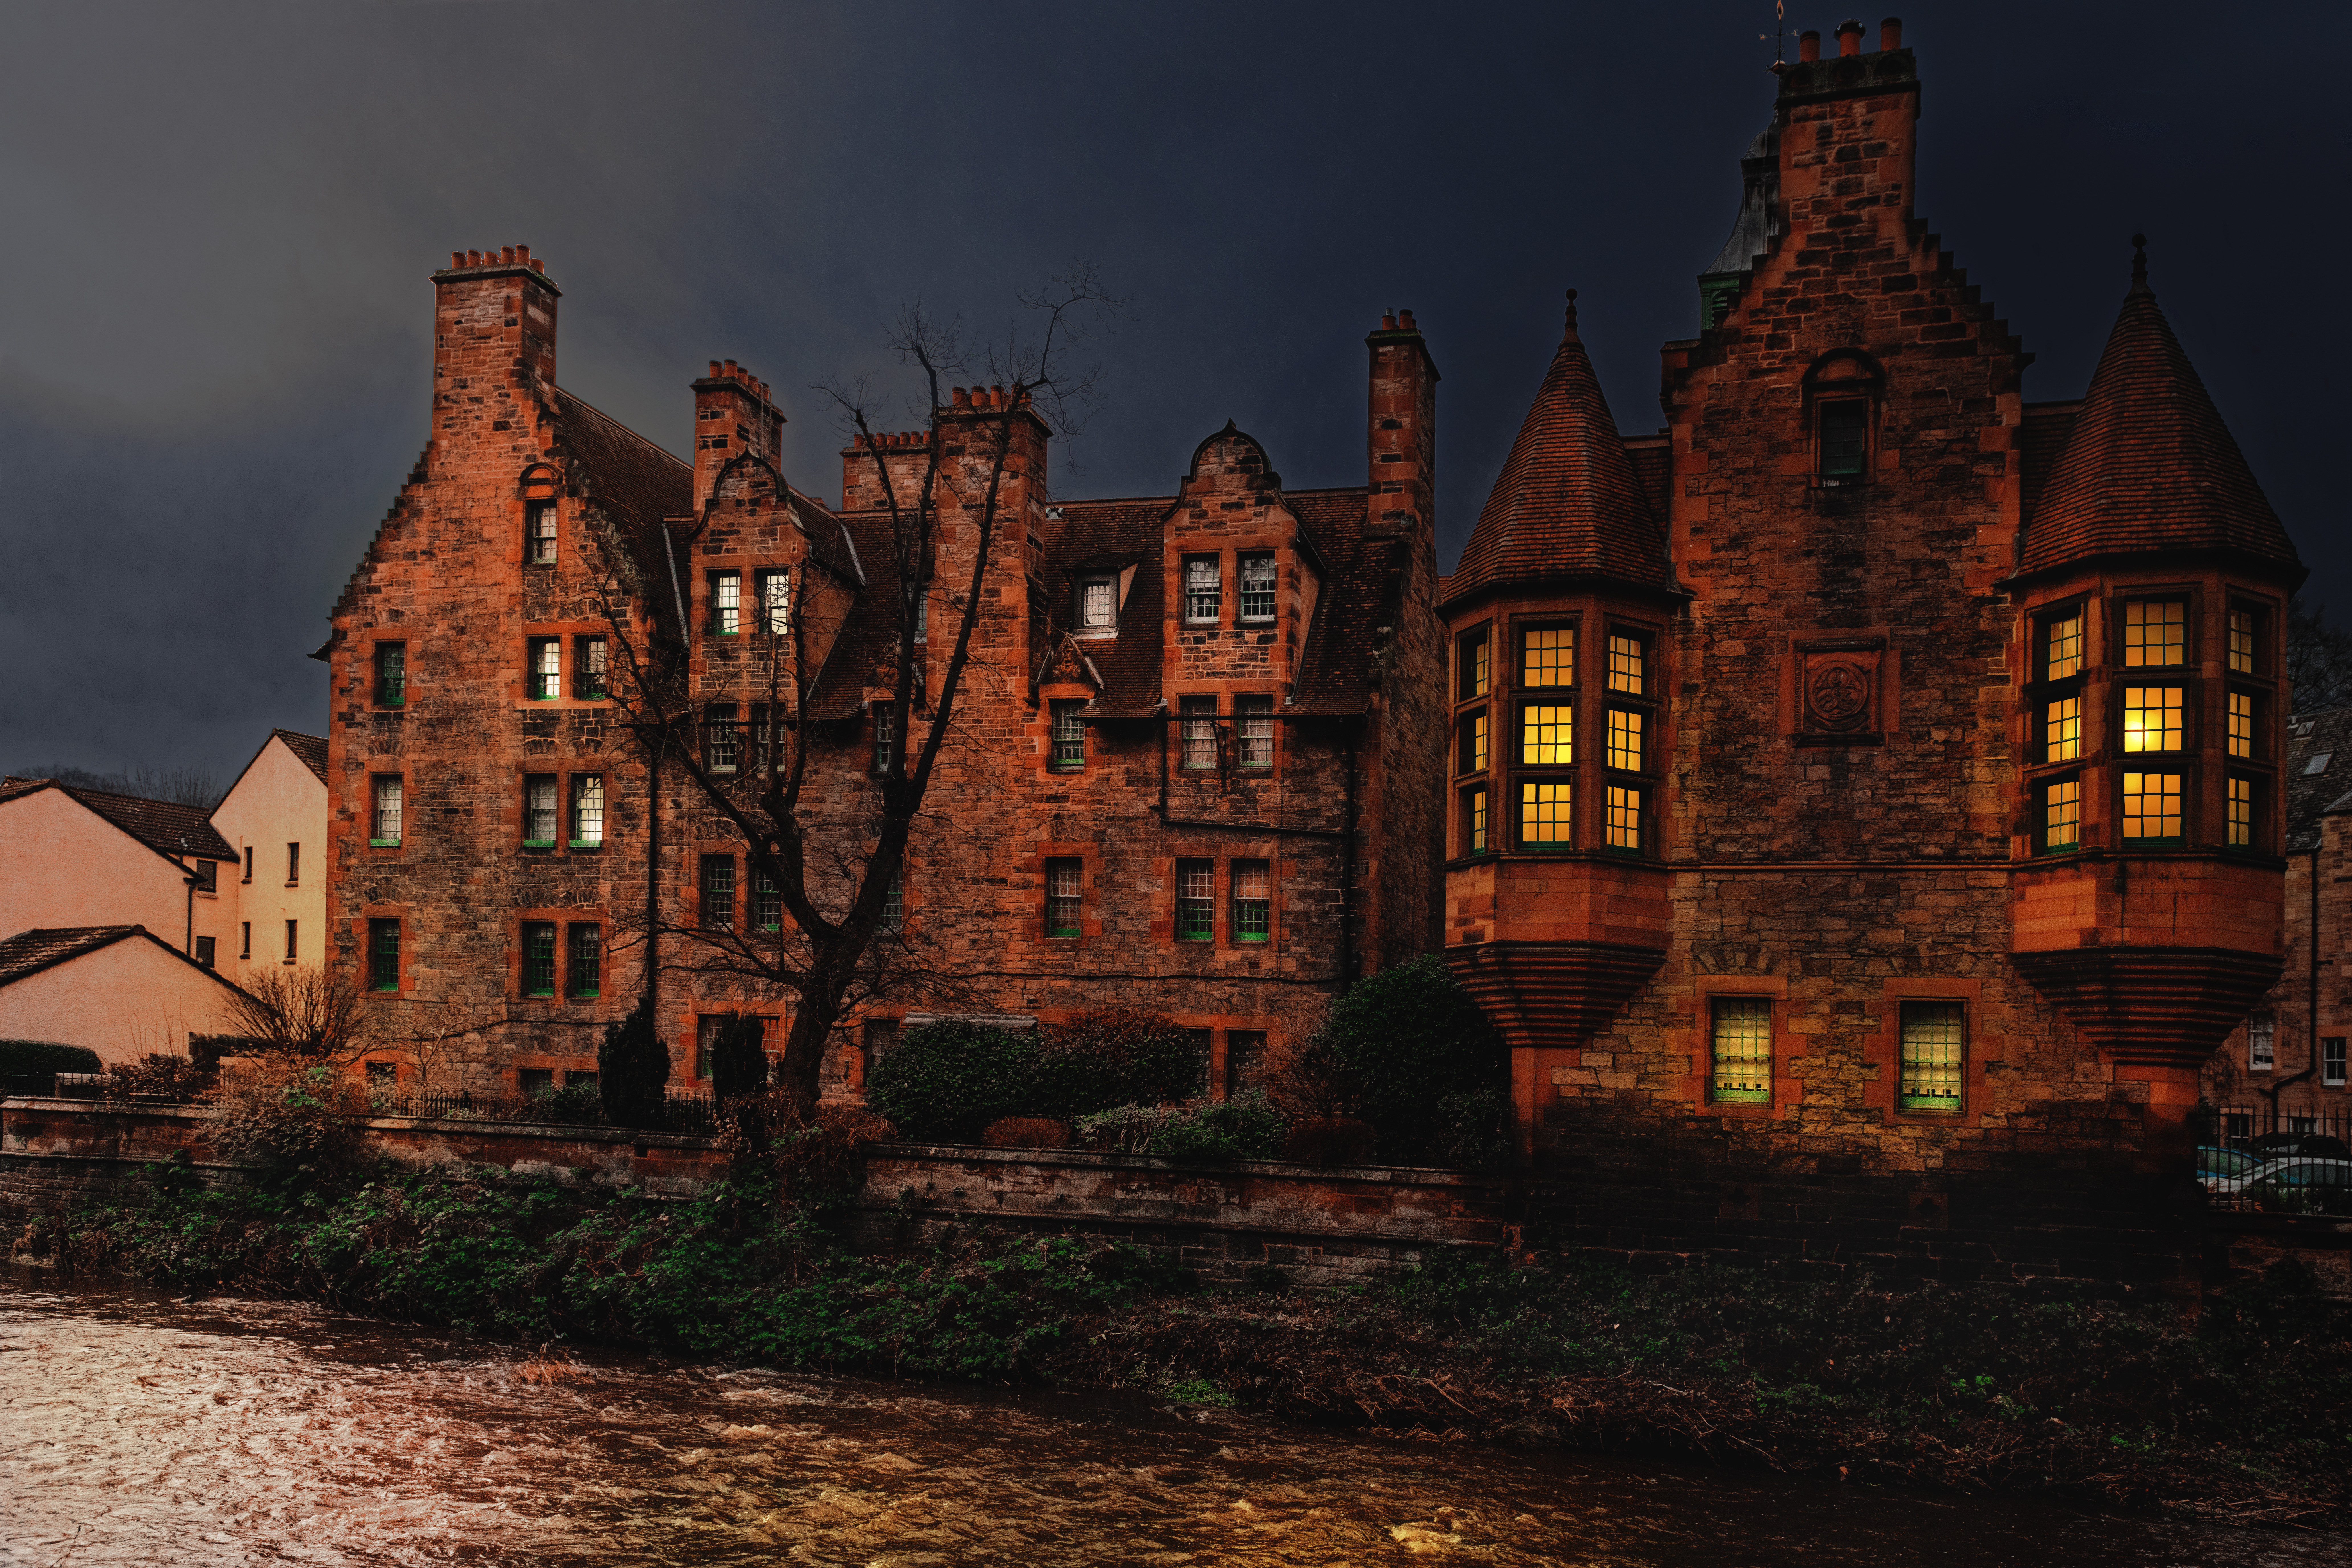
scotland, house, river, evening, window, light, water, sky, landmark, night, architecture, building, home, medieval architecture, atmosphere, manor house, mansion, estate, tree, chateau, facade, city, stately home, cloud, castle, ruins, history, historic house